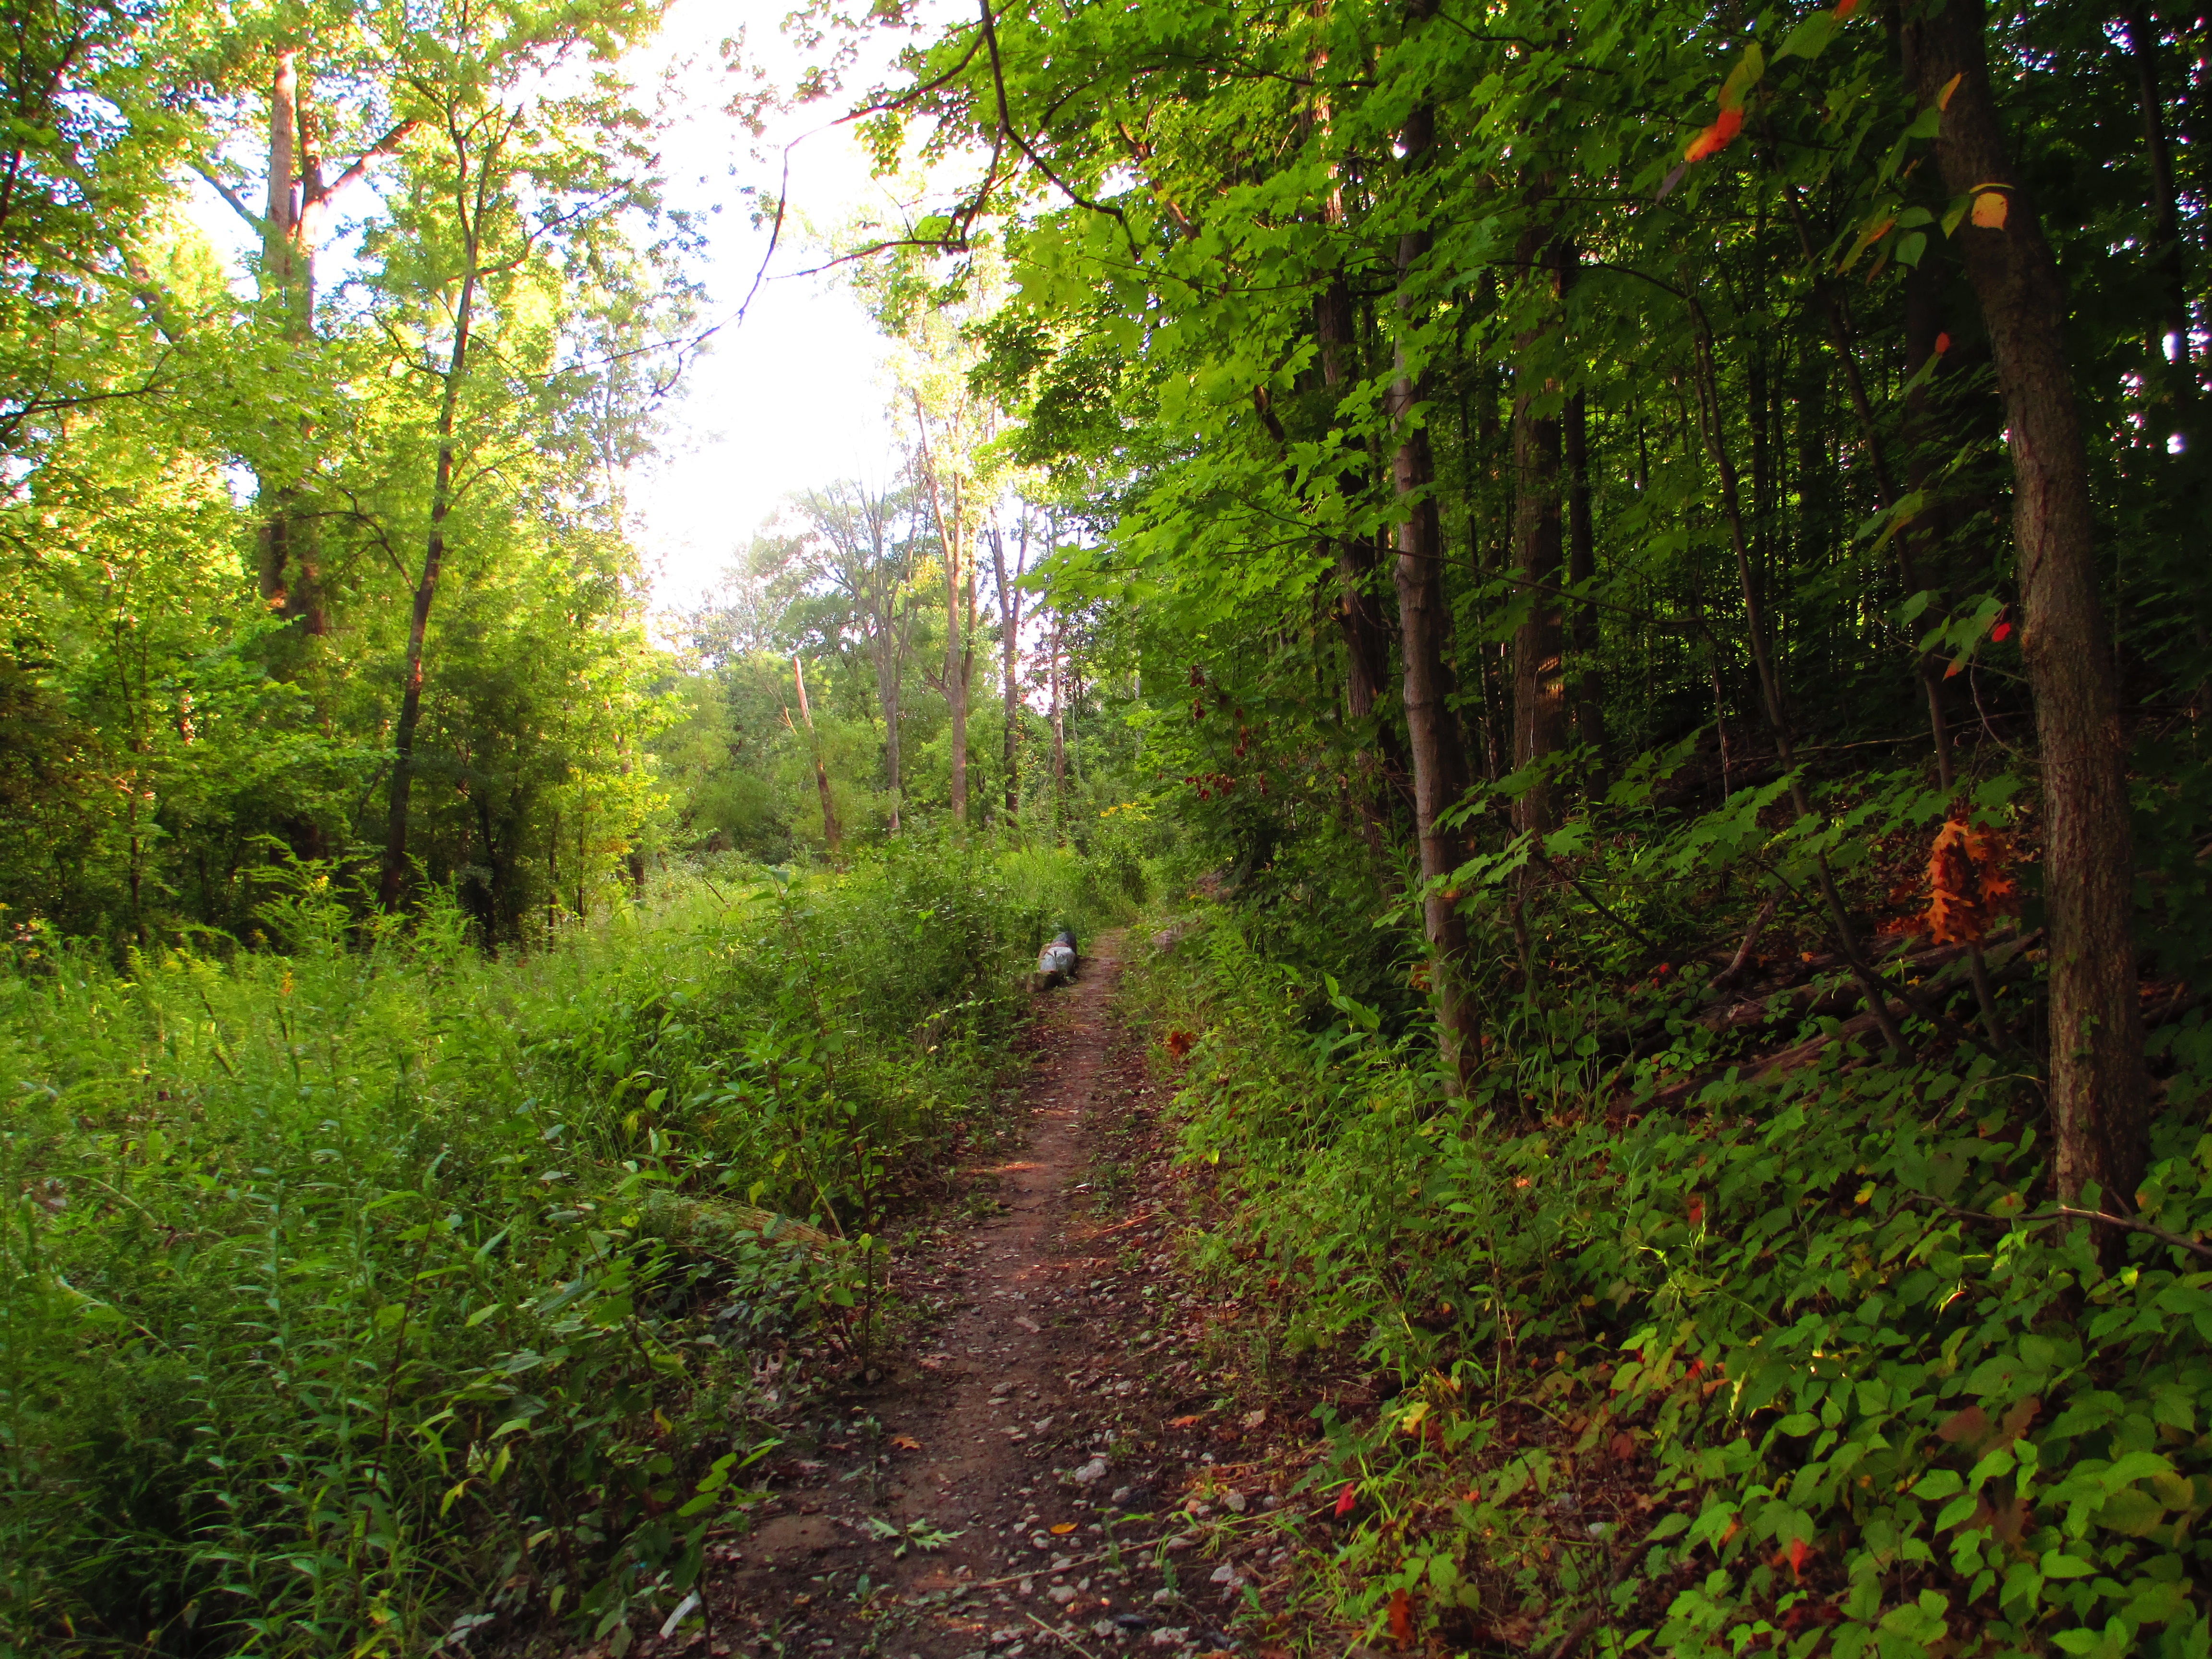
tree, nature, forest, path, wilderness, light, plant, hiking, trail, sunlight, leaf, green, jungle, autumn, park, foreboding, yellow, leisure, outdoors, vegetation, rainforest, deciduous, woodland, habitat, ecosystem, yellow light, angled, biome, old growth forest, natural environment, temperate broadleaf and mixed forest, temperate coniferous forest